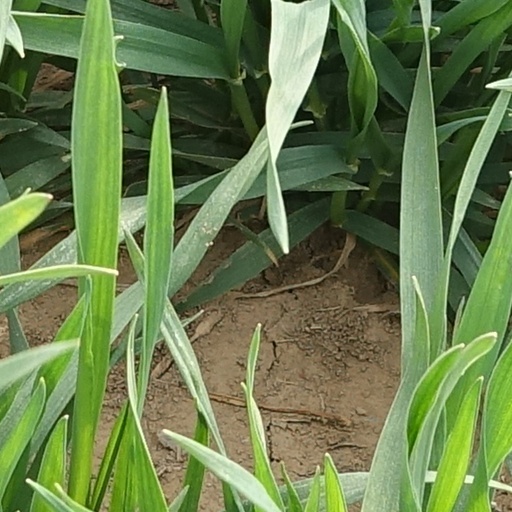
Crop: wheat